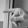
ASL letter: P